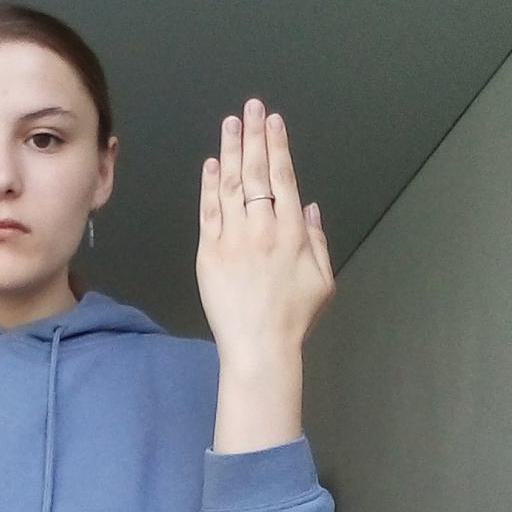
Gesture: stop_inverted